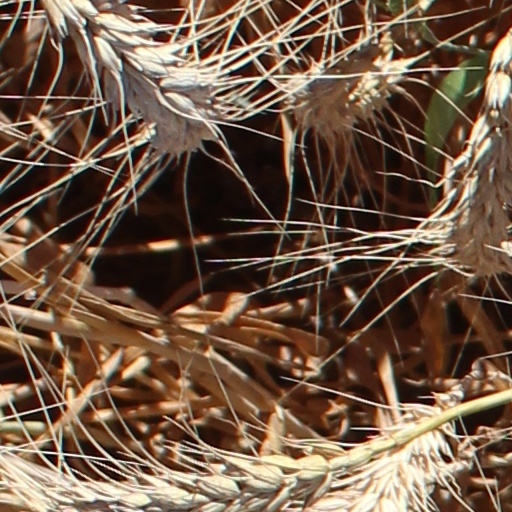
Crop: wheat